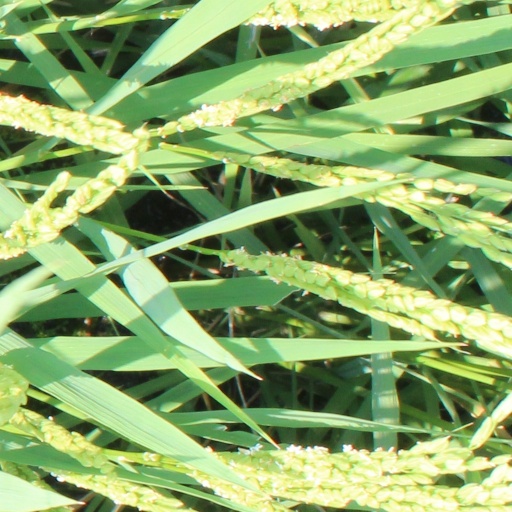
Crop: rice